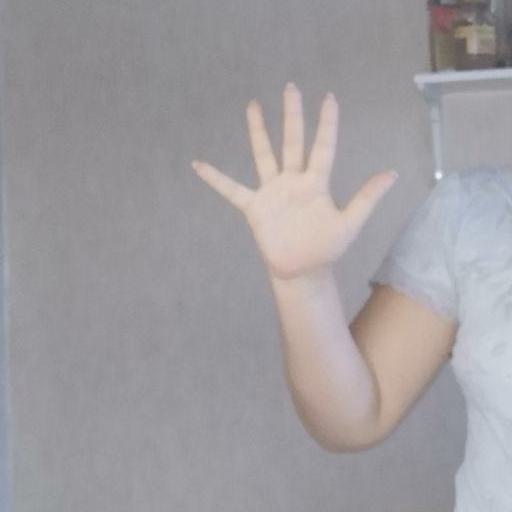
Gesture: palm